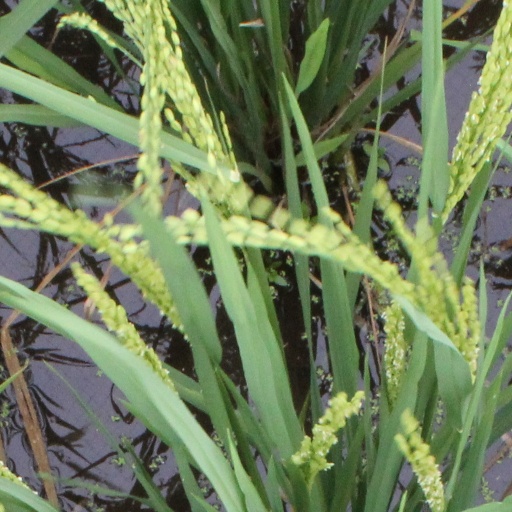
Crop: rice